Soichi Sakamoto

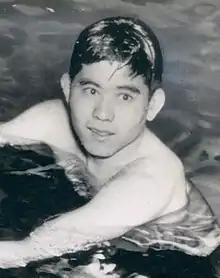
Keo Nakama, 1942

By 1958, early AAU national champions Sakamoto coached included Keo Nakama, Halo Hirose, Fujiko Katsutani, Chic Miyamoto, Bunmei Nakama, and Jose Balmores.